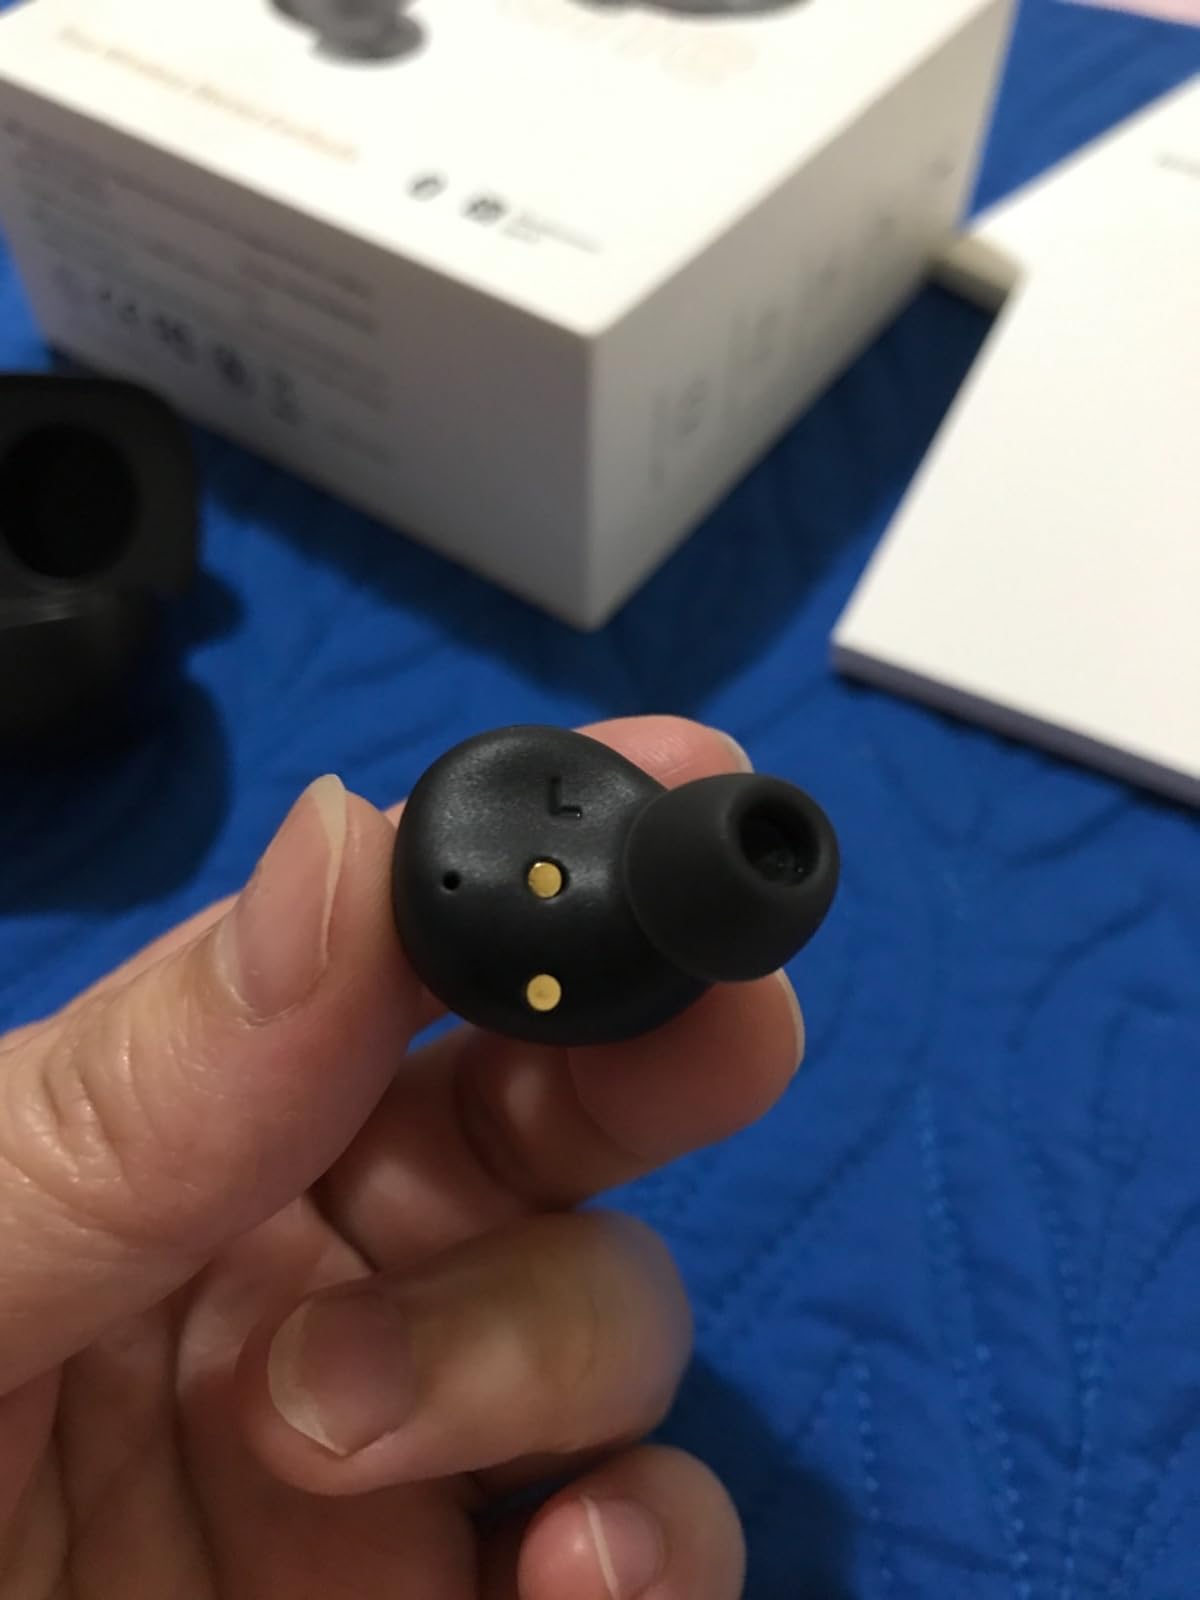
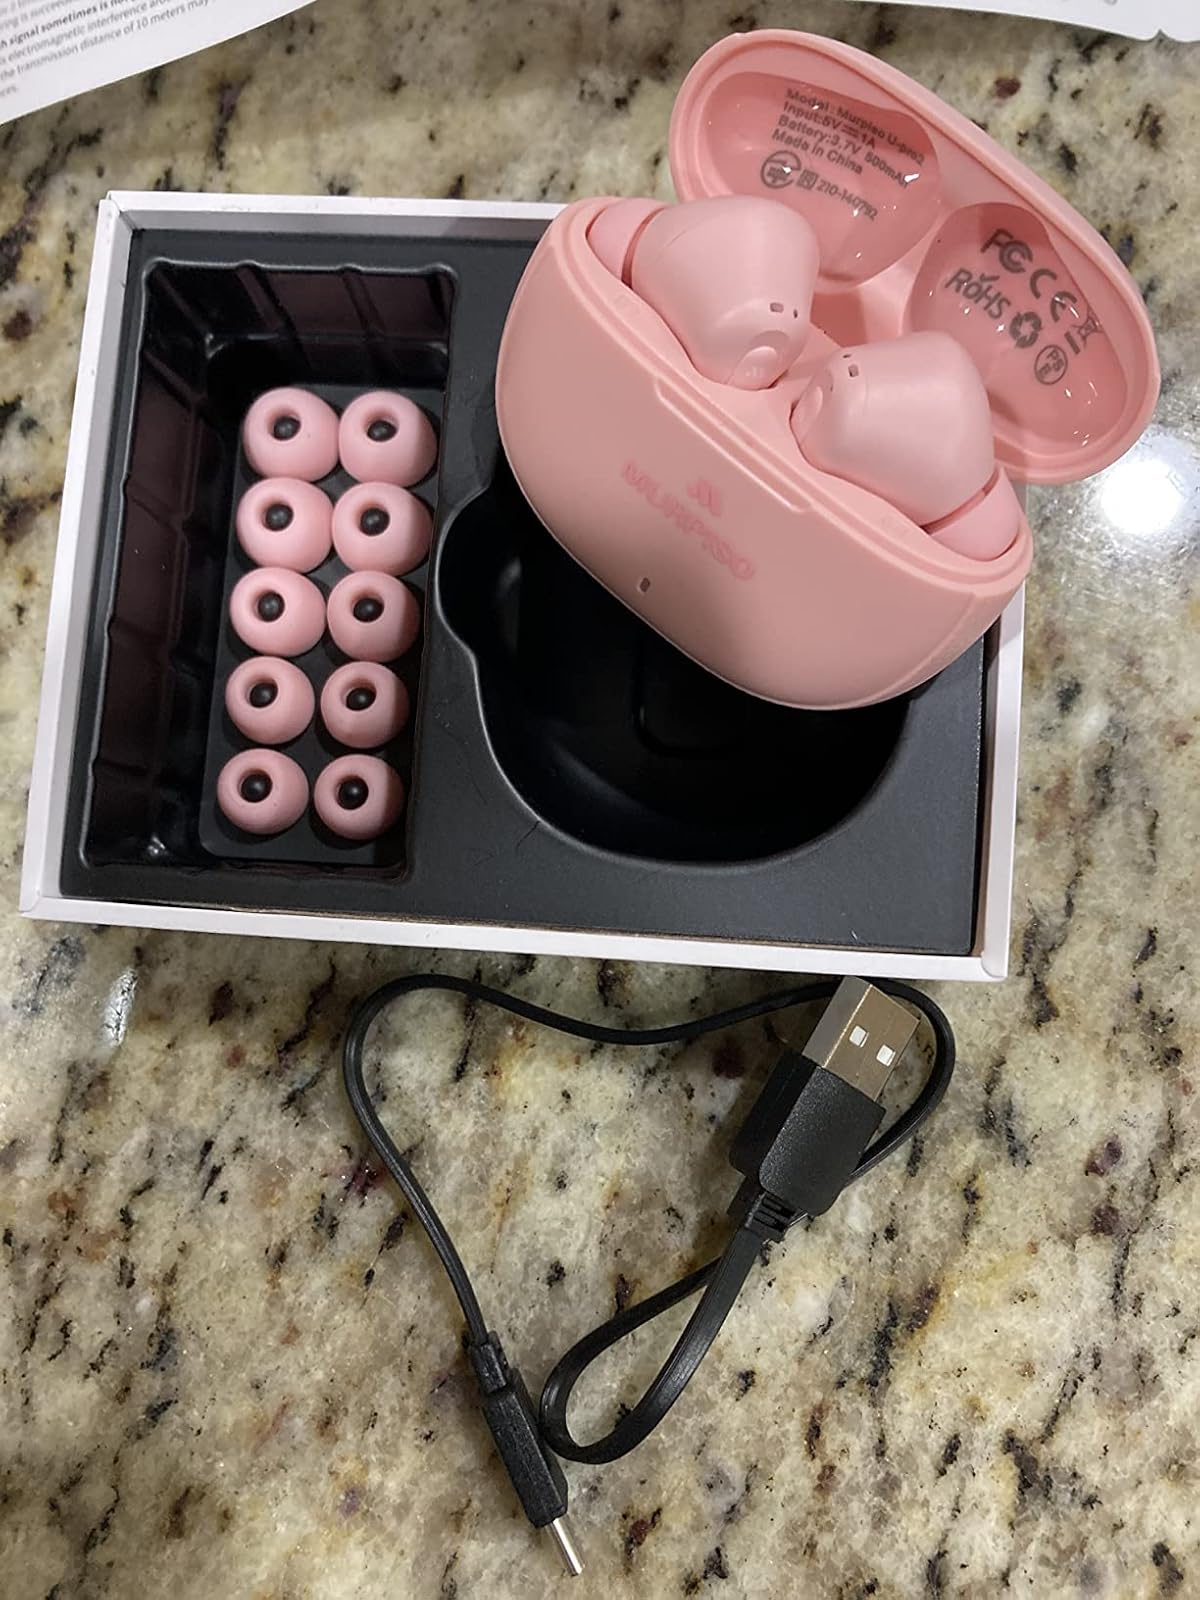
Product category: earbuds
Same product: no